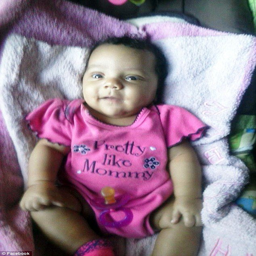
reports : a girl is recovering .